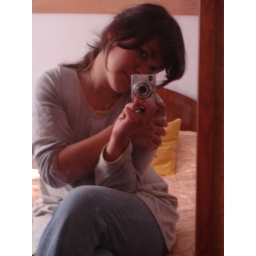
the girl in the mirror